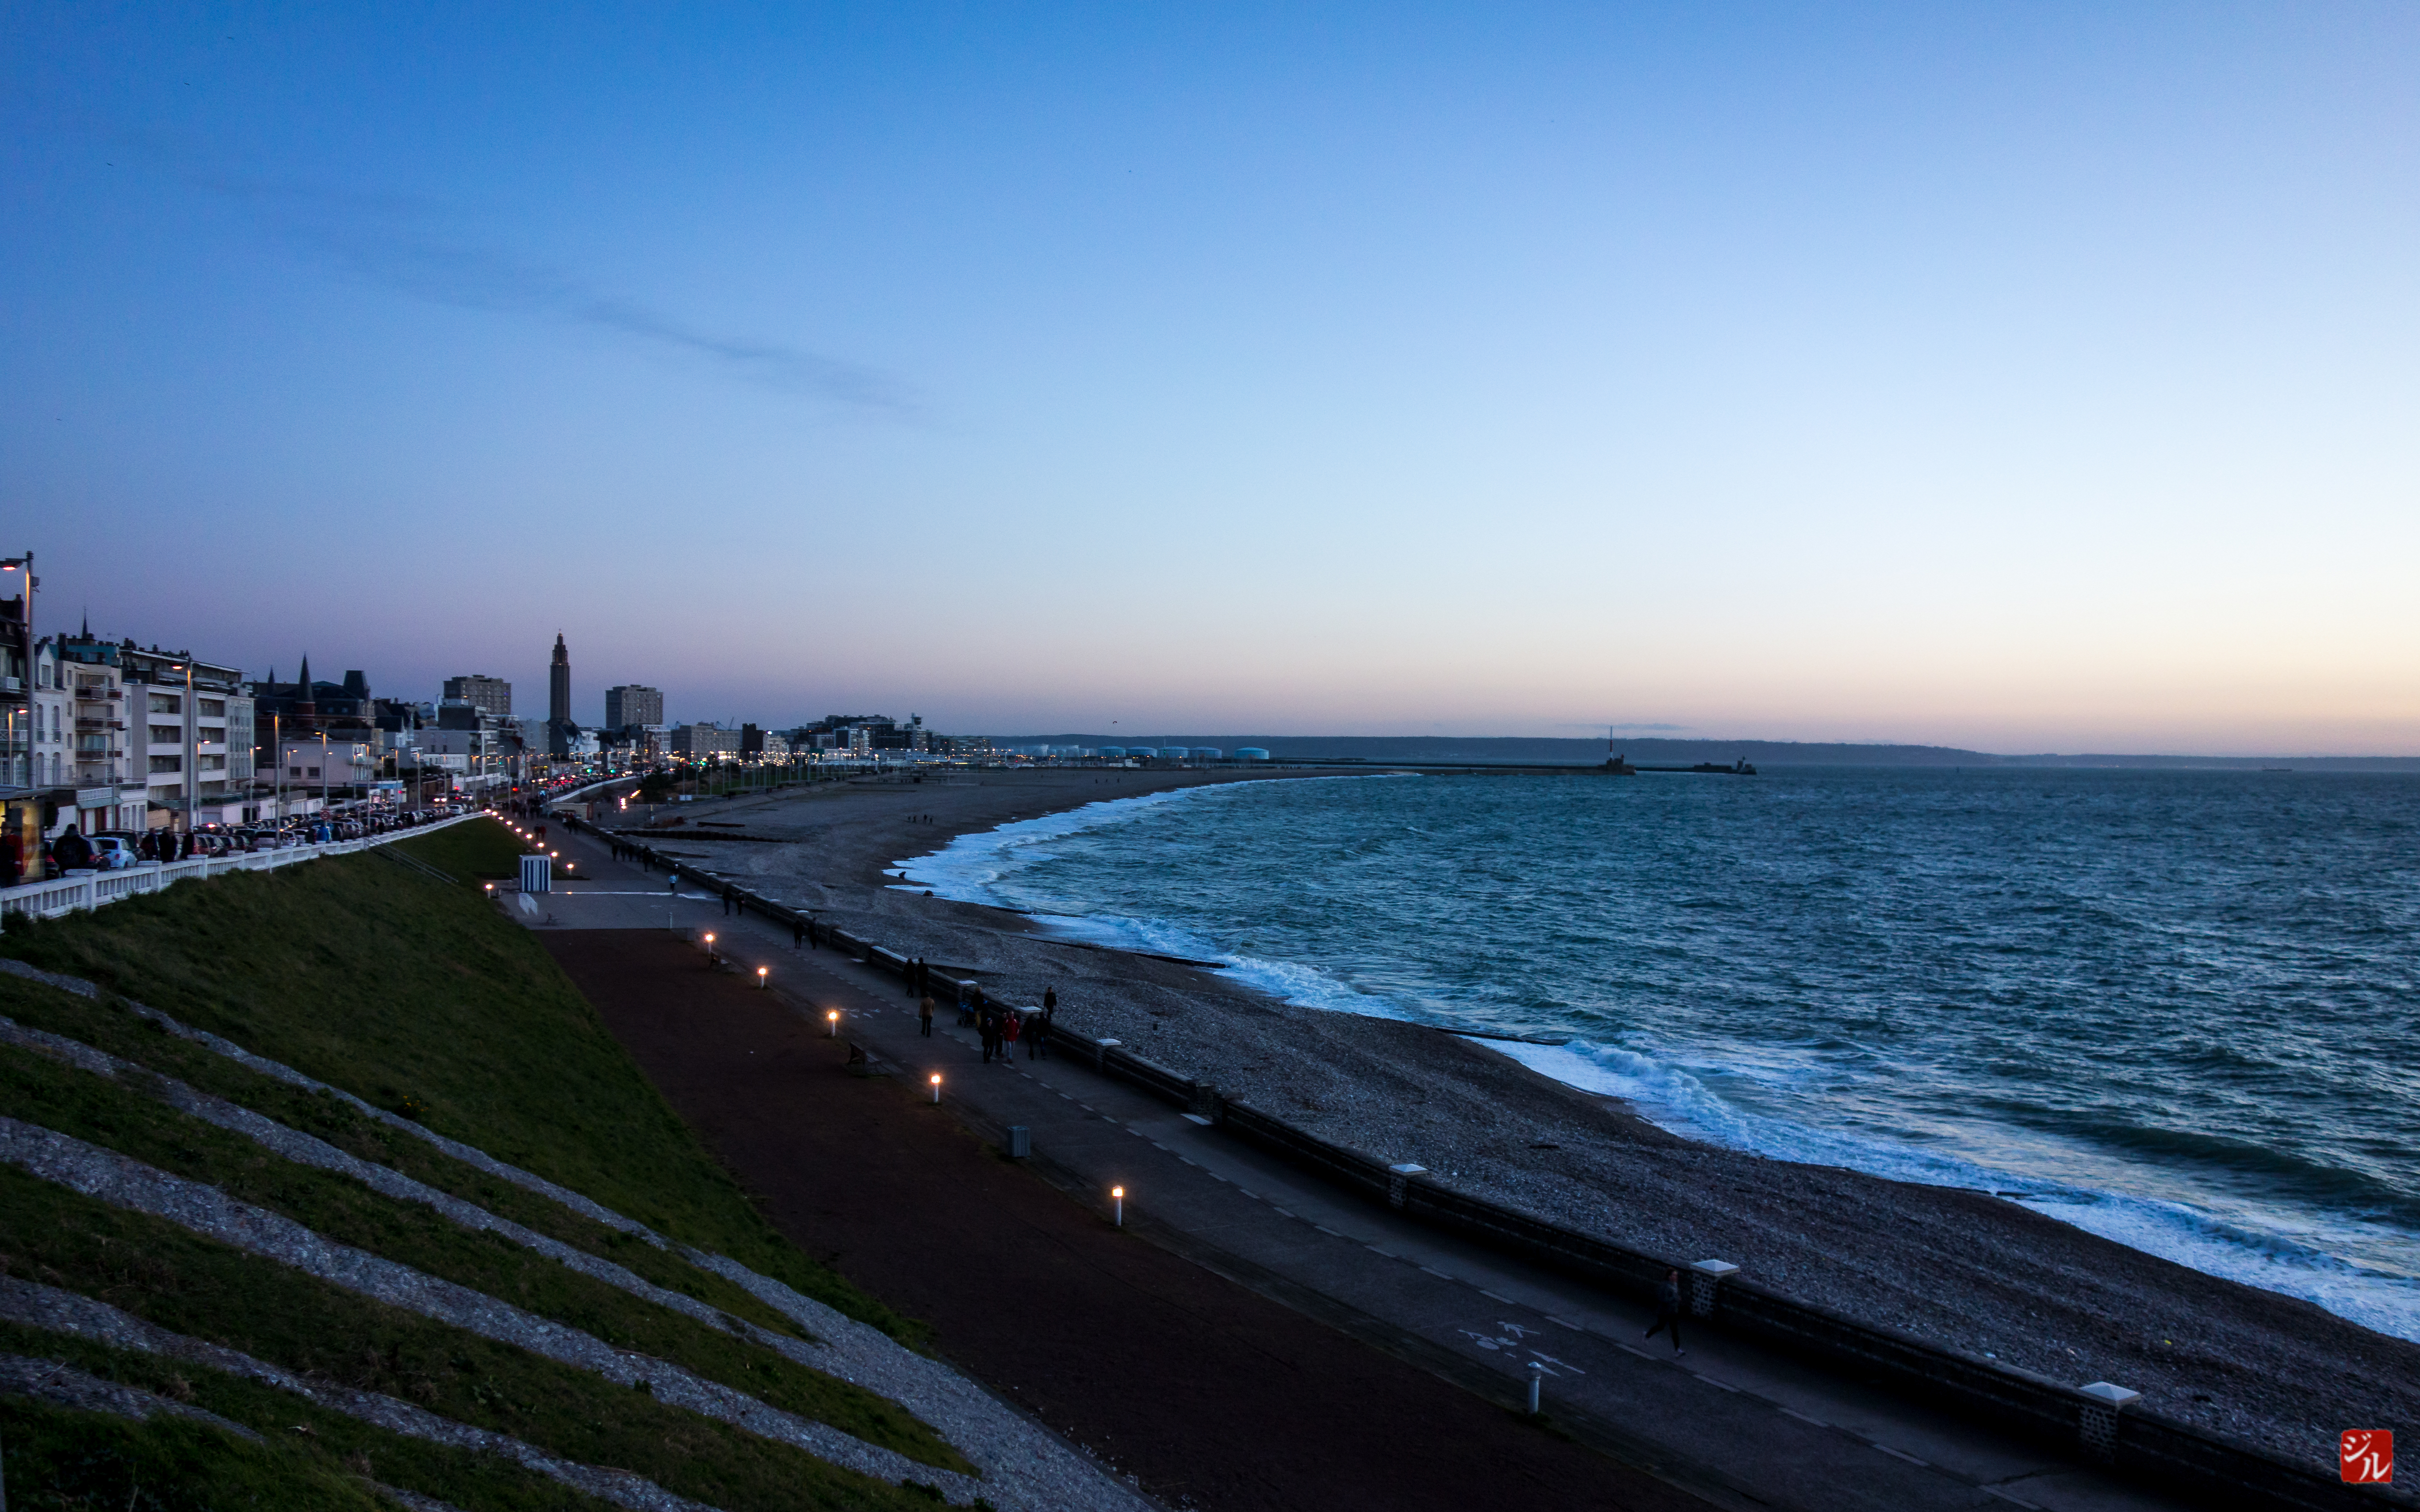
beach, sea, coast, ocean, horizon, sky, sunrise, sunset, morning, shore, wave, dawn, pier, vacation, dusk, evening, vehicle, tower, bay, body of water, rouge, cape